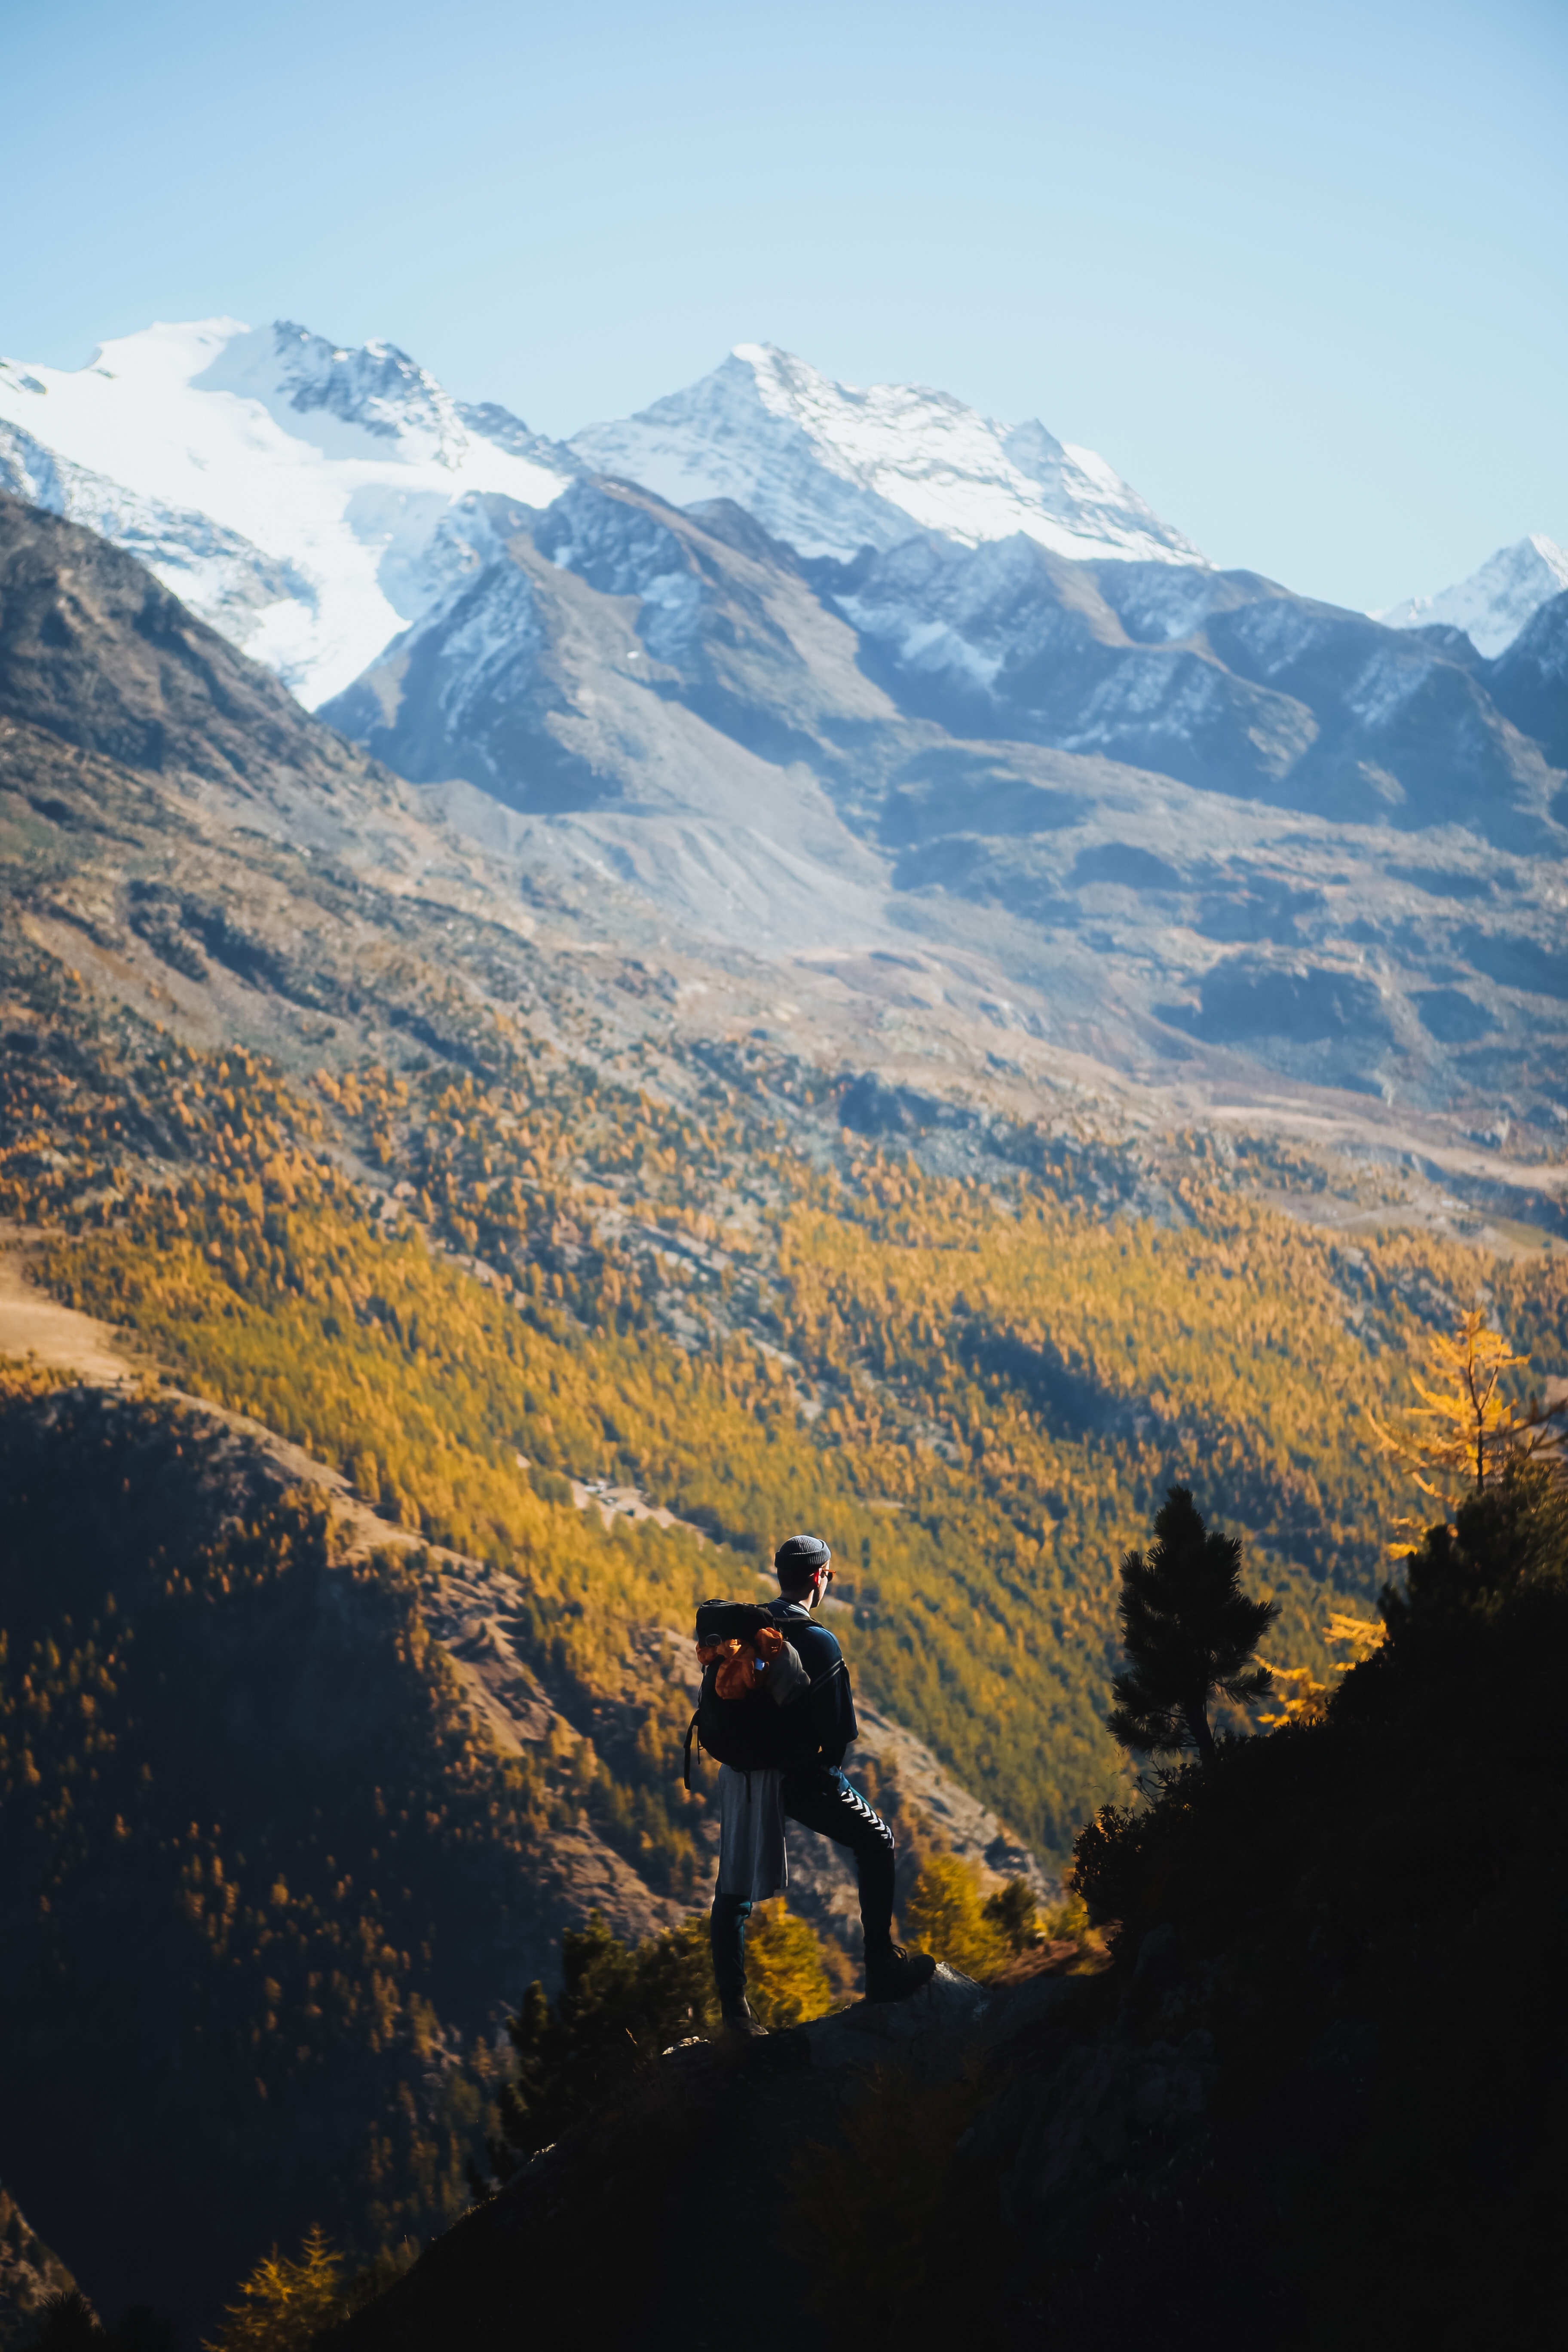
mountainous landforms, mountain, highland, sky, ridge, mountain range, wilderness, yellow, fell, alps, hill, tree, leaf, summit, adventure, hill station, landscape, valley, cloud, autumn, road, massif, slope, national park, tundra, tourism, terrain, vacation, mountain pass, hiking, winter, backpacking, snow, forest